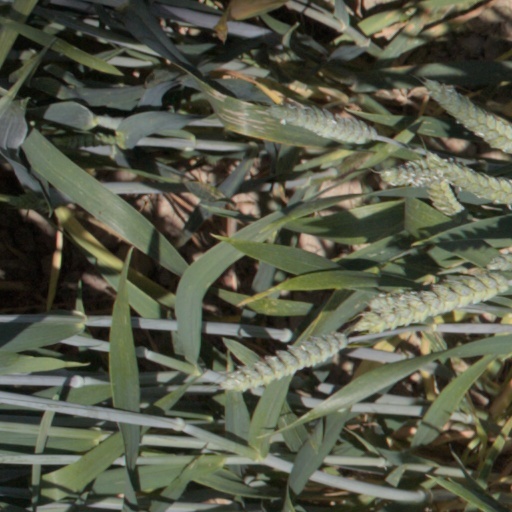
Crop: wheat